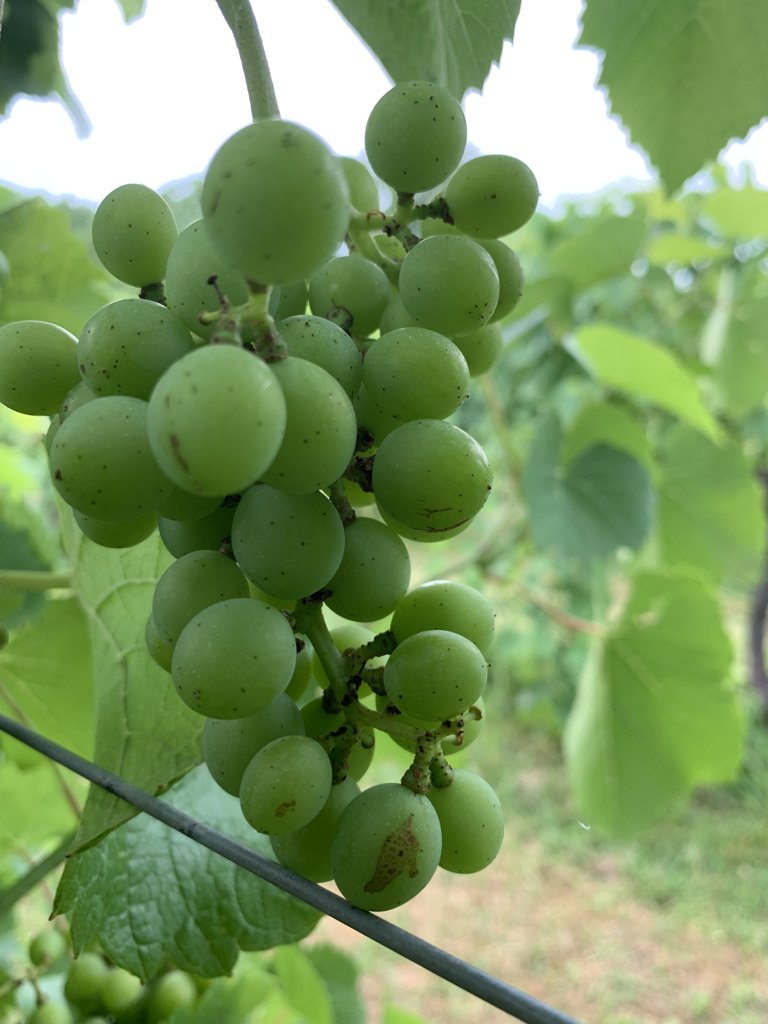
Berries visible: 46
Grape clusters: 1